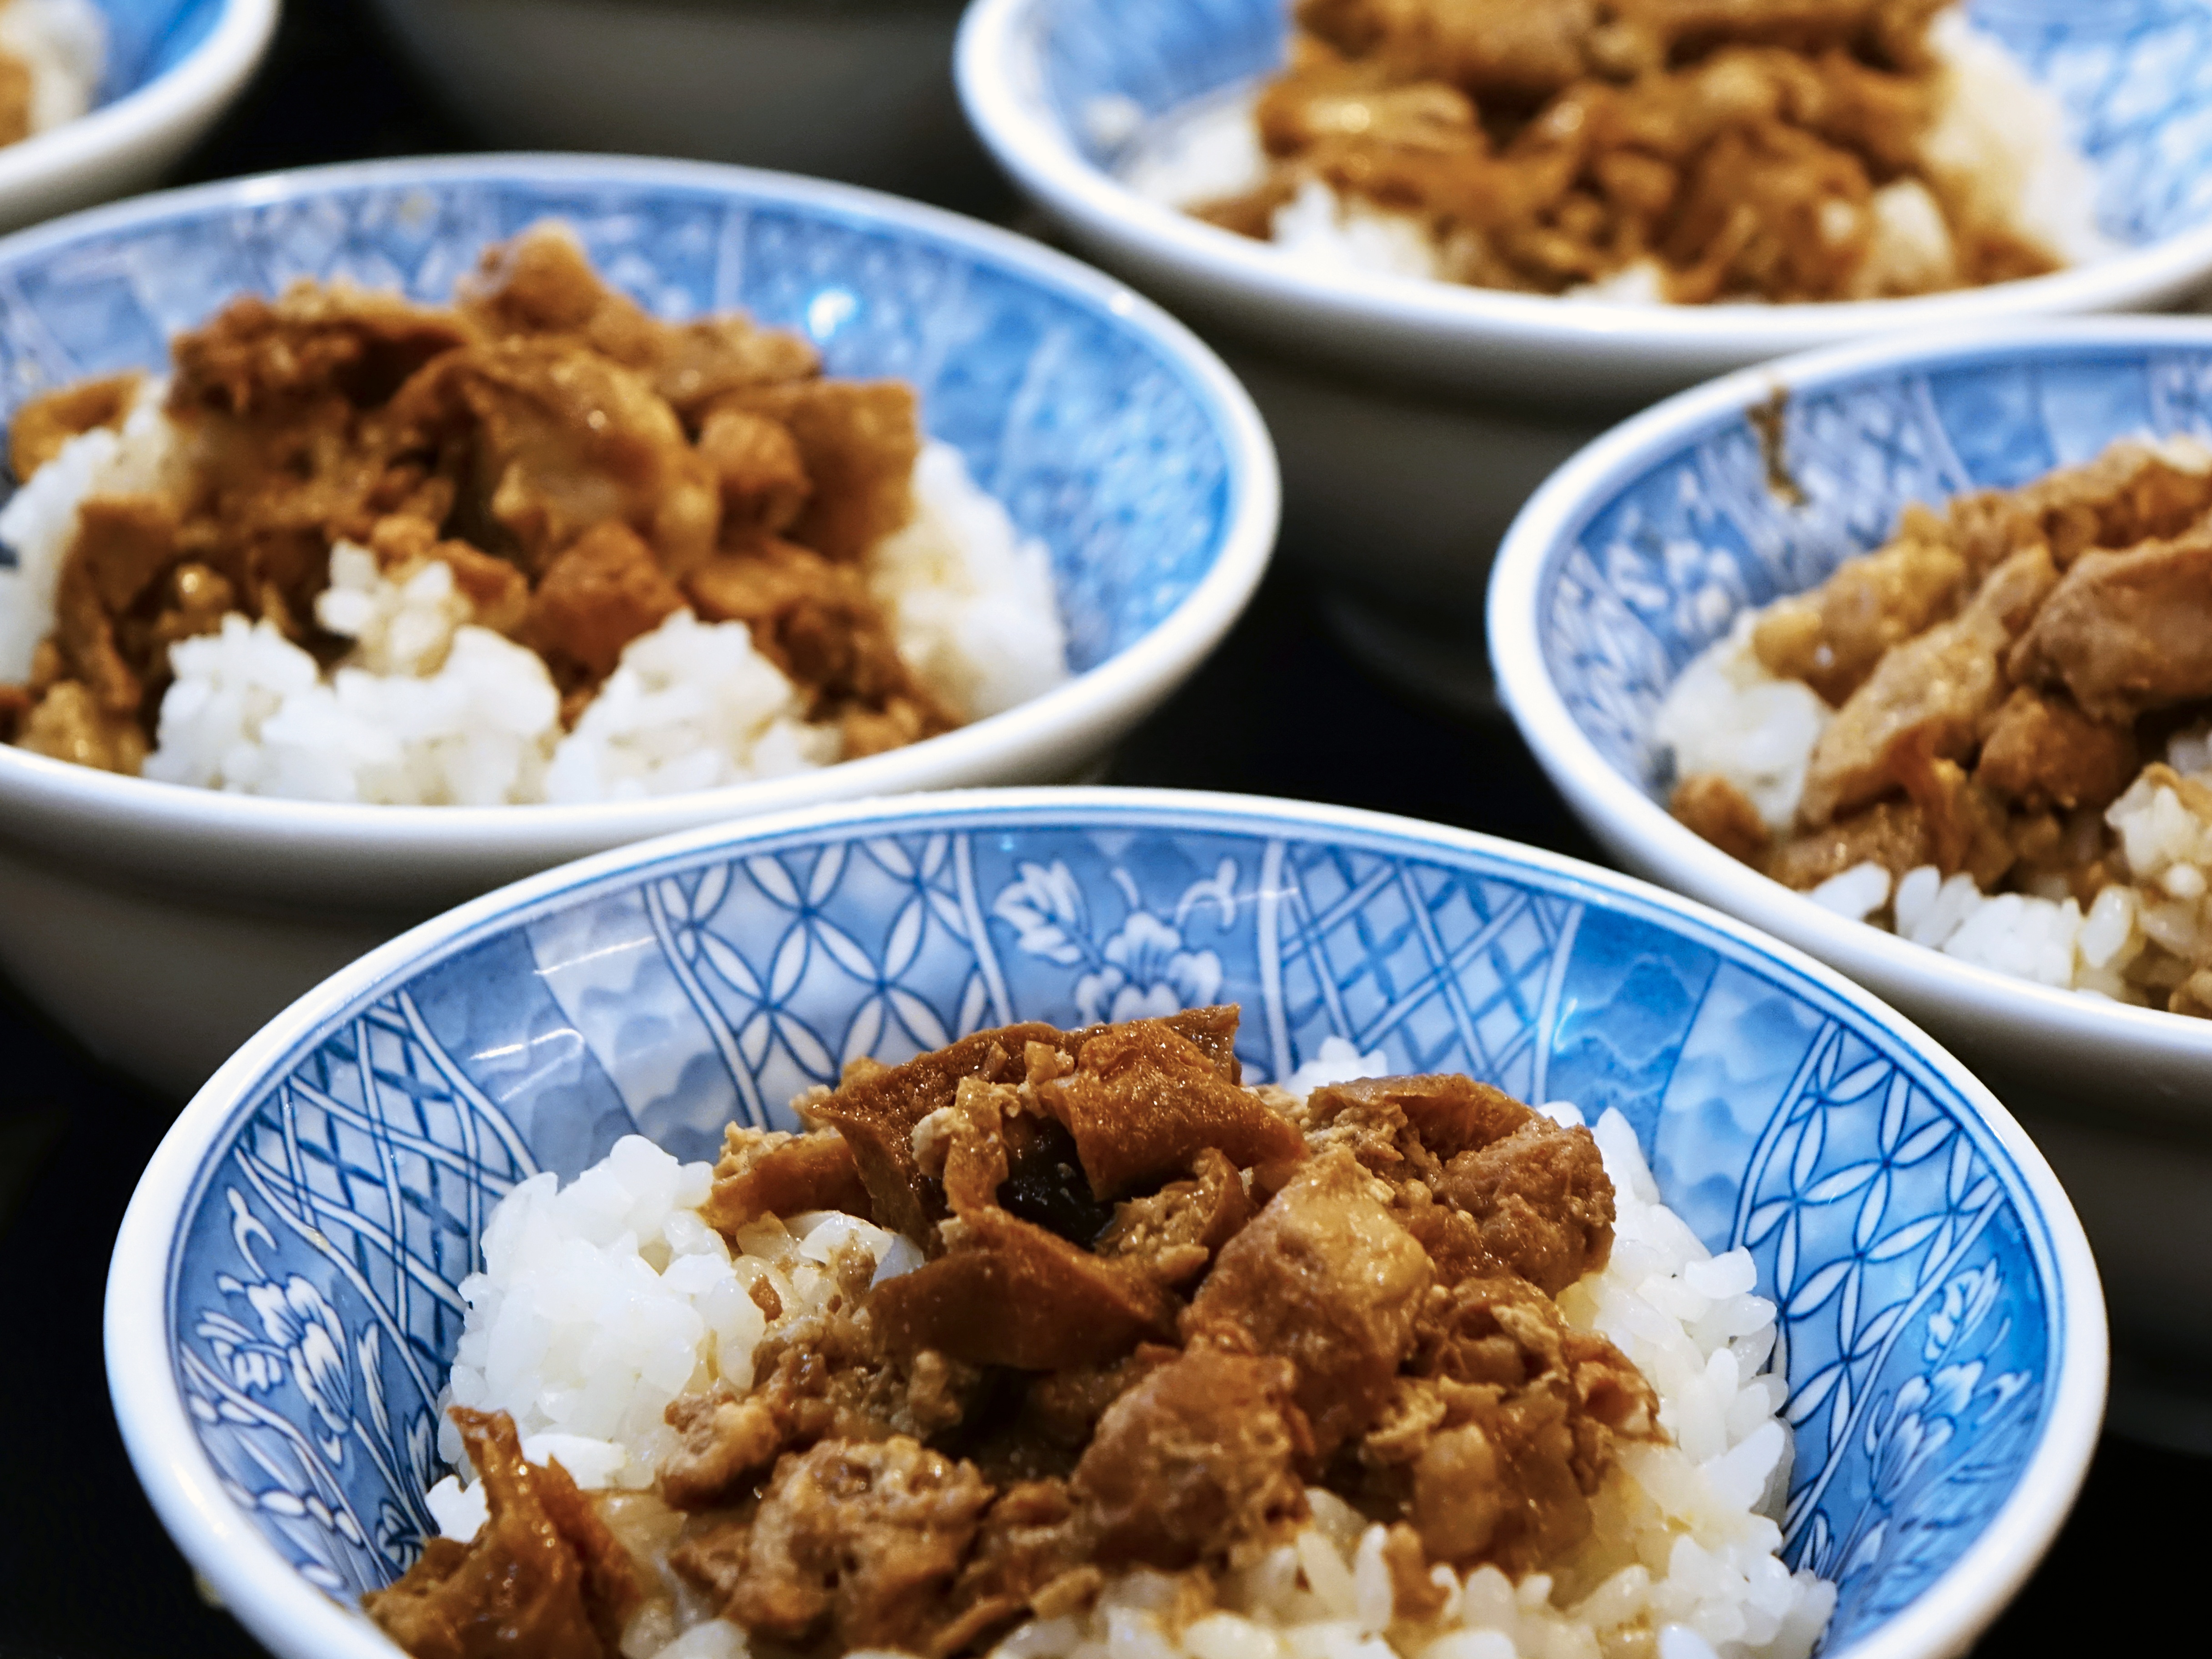
asian, bowl, dish, meal, food, chinese, produce, breakfast, meat, lunch, pork, cuisine, sauce, rice, asian food, coconut, chicken meat, curry, fried chicken, taiwanese cuisine, braised pork rice, fried bean curd, fried food, southeast asian food